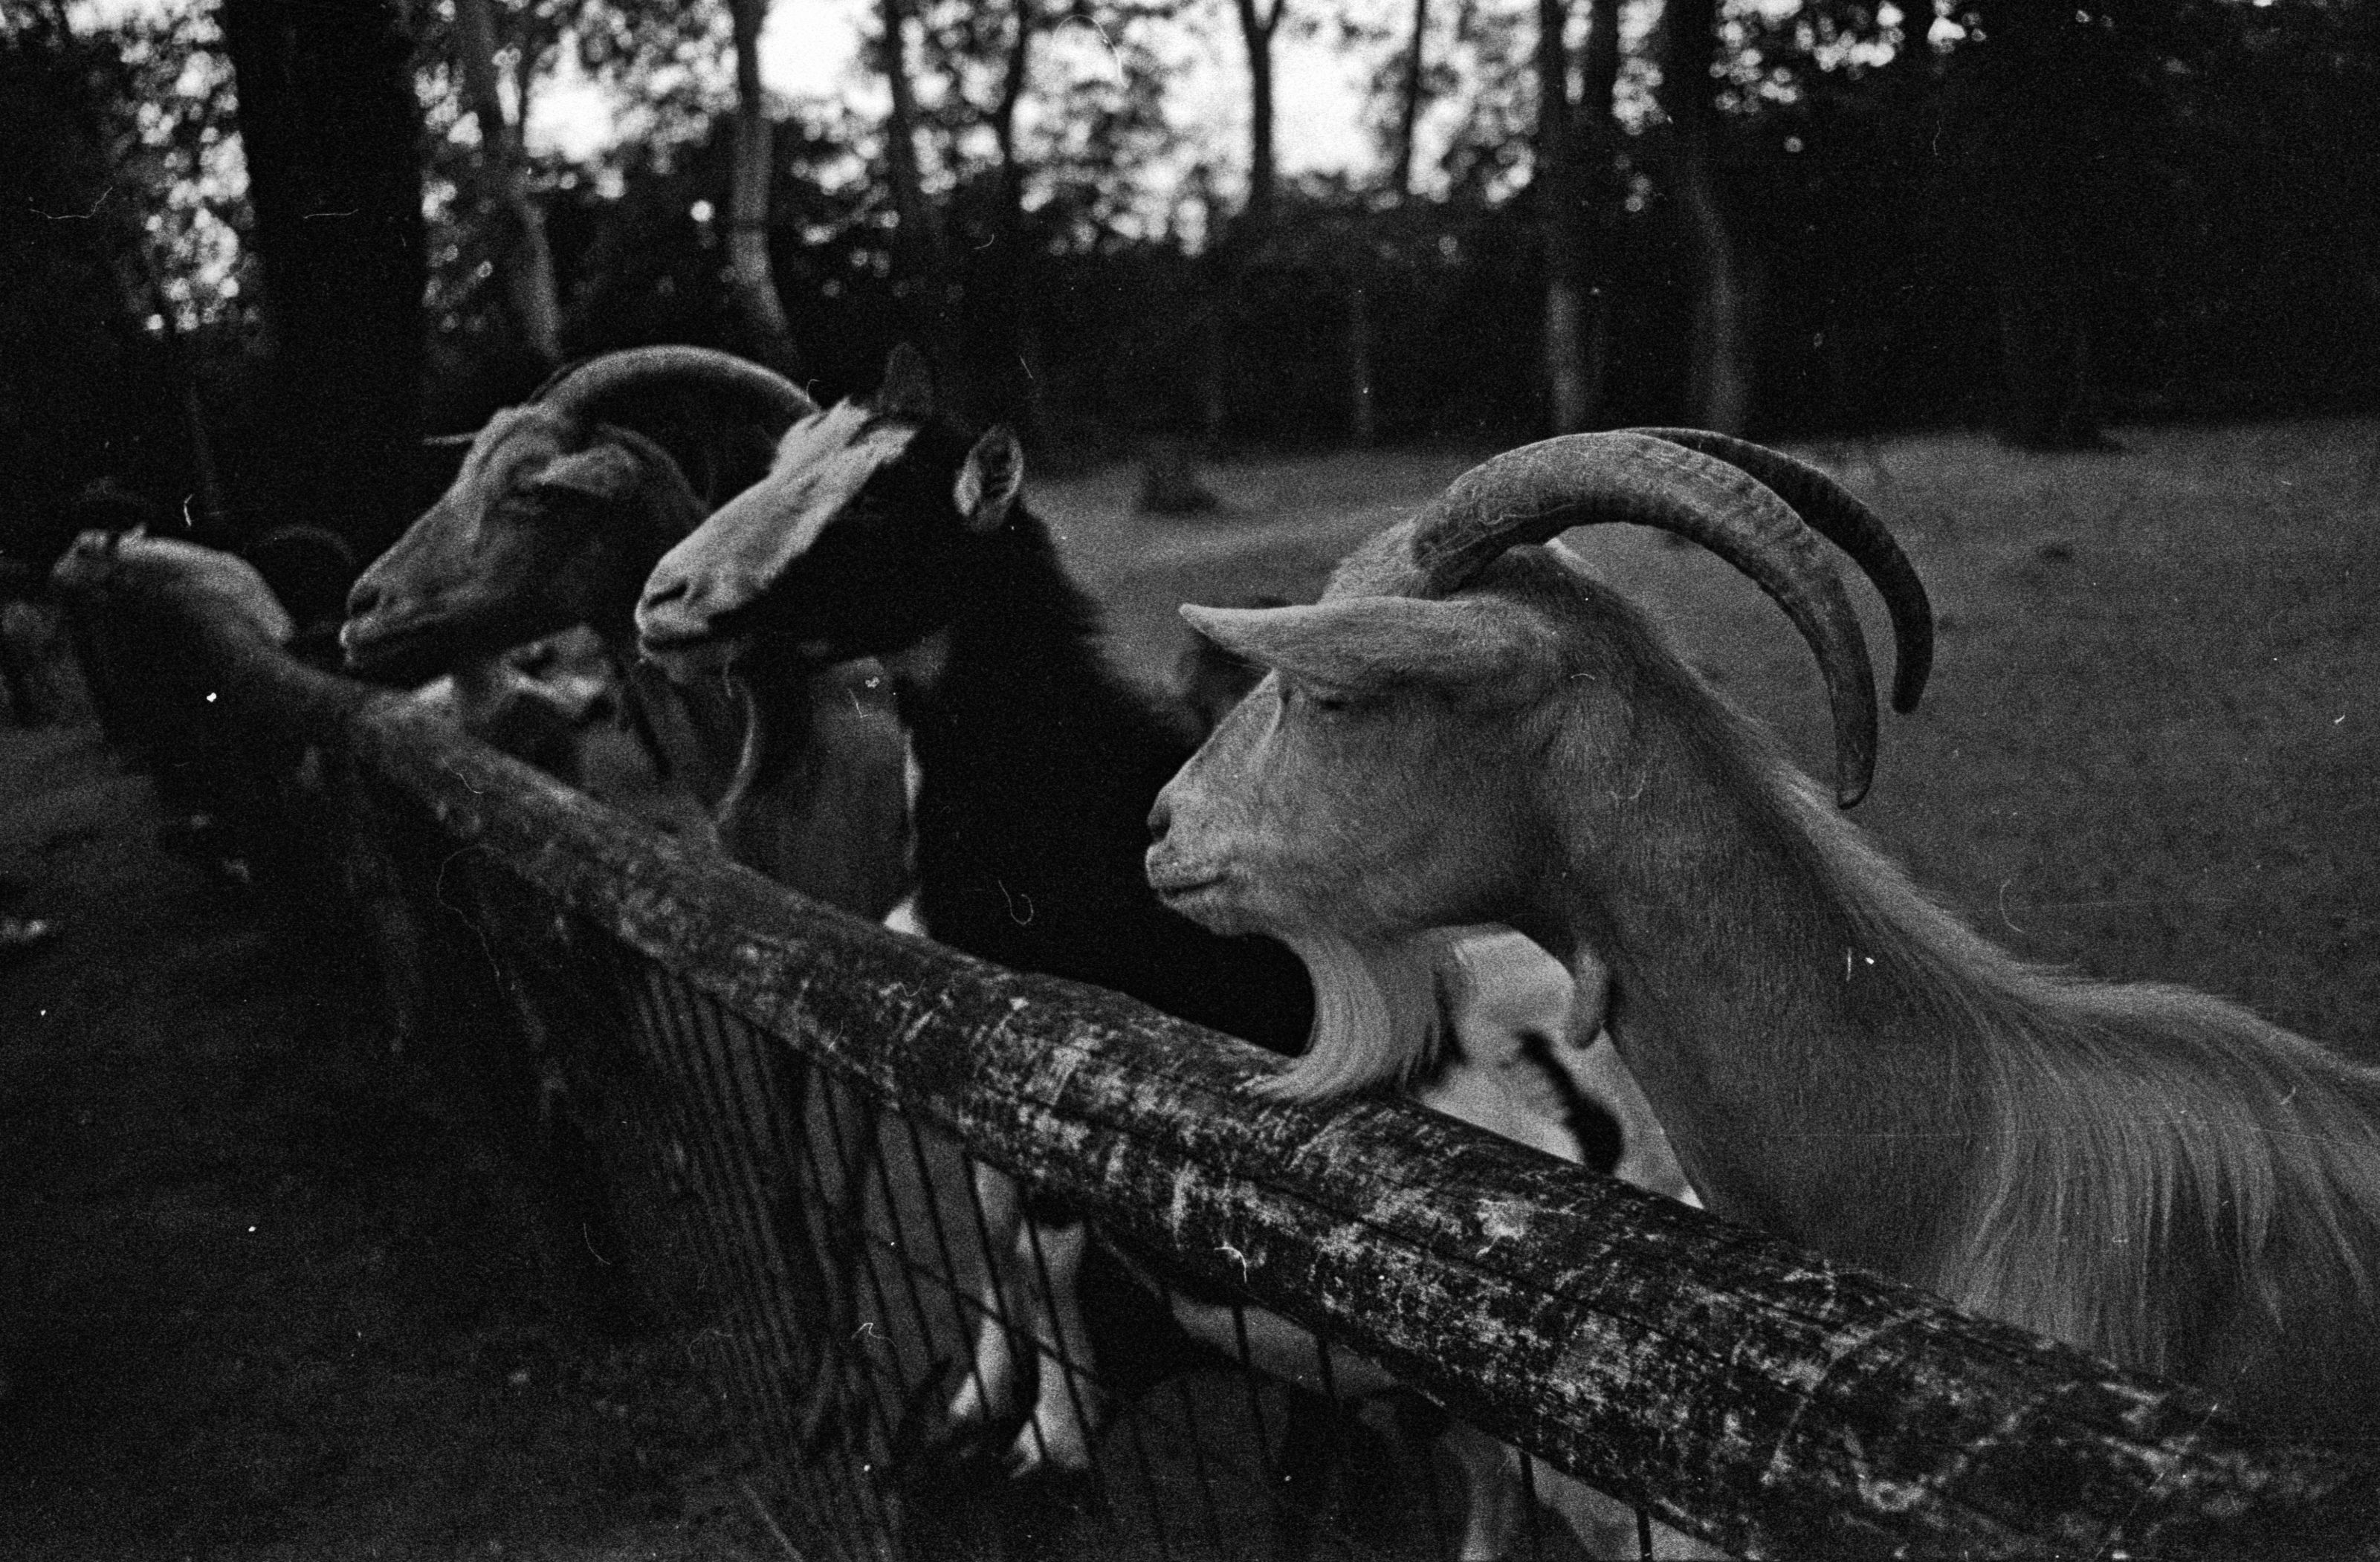
black and white, goat, horn, sheep, mammal, monochrome, fauna, goats, monochrome photography, cattle like mammal